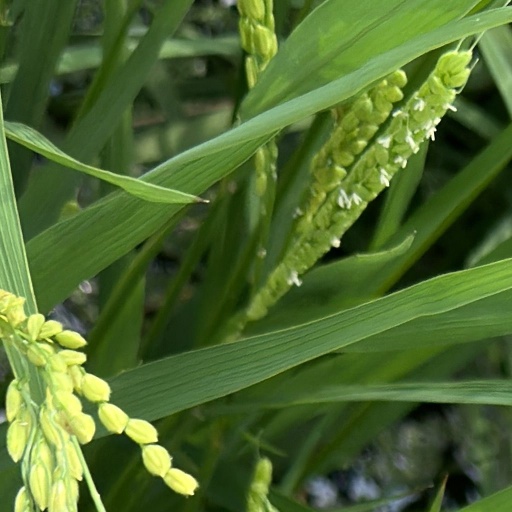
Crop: rice